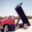
Label: truck